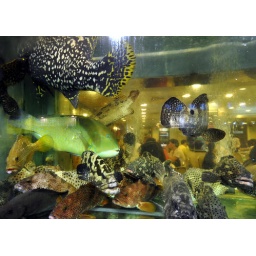
Menu items swimming in the window